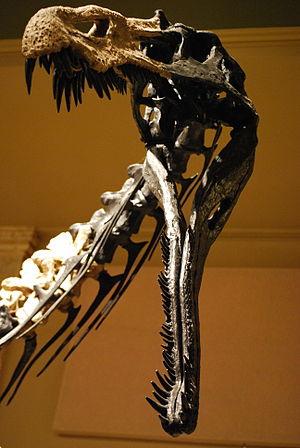
Suchomimus est un genre éteint de grands dinosaures Spinosauridae avec une mâchoire comparable à celle d'un crocodile.